Wildlife of Sweden

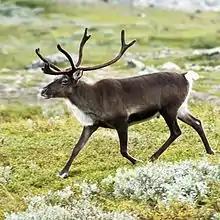
Reindeer

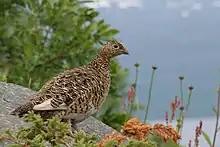
Female willow ptarmigan in summer plumage

According to the IUCN Red List, terrestrial mammals occurring in Sweden include the European hedgehog, the European mole (only in the south), six species of shrews, and eighteen species of bats. The mountain hare, the Eurasian beaver, the red squirrel, as well as about fourteen species of smaller rodents occur in Sweden as well. Of the ungulates, wild boar, red deer, moose, and roe deer are found in the country, as well as semi-domesticated reindeer. Terrestrial carnivores include the brown bear, the Eurasian wolf, and the red fox. In the mountains, the rare Arctic fox, as well as the mostly northern Eurasian lynx are found. Native mustelids are the European badger, the Eurasian otter, the stoat, the least weasel, the European polecat, the European pine marten, the beech marten (a recent addition) and, in the north, the wolverine. The coast is inhabited by three seal species: harbor seal in the south and west, ringed seal in the Gulf of Bothnia, and grey seal throughout. The porpoise is the only cetacean that breeds in Swedish waters.